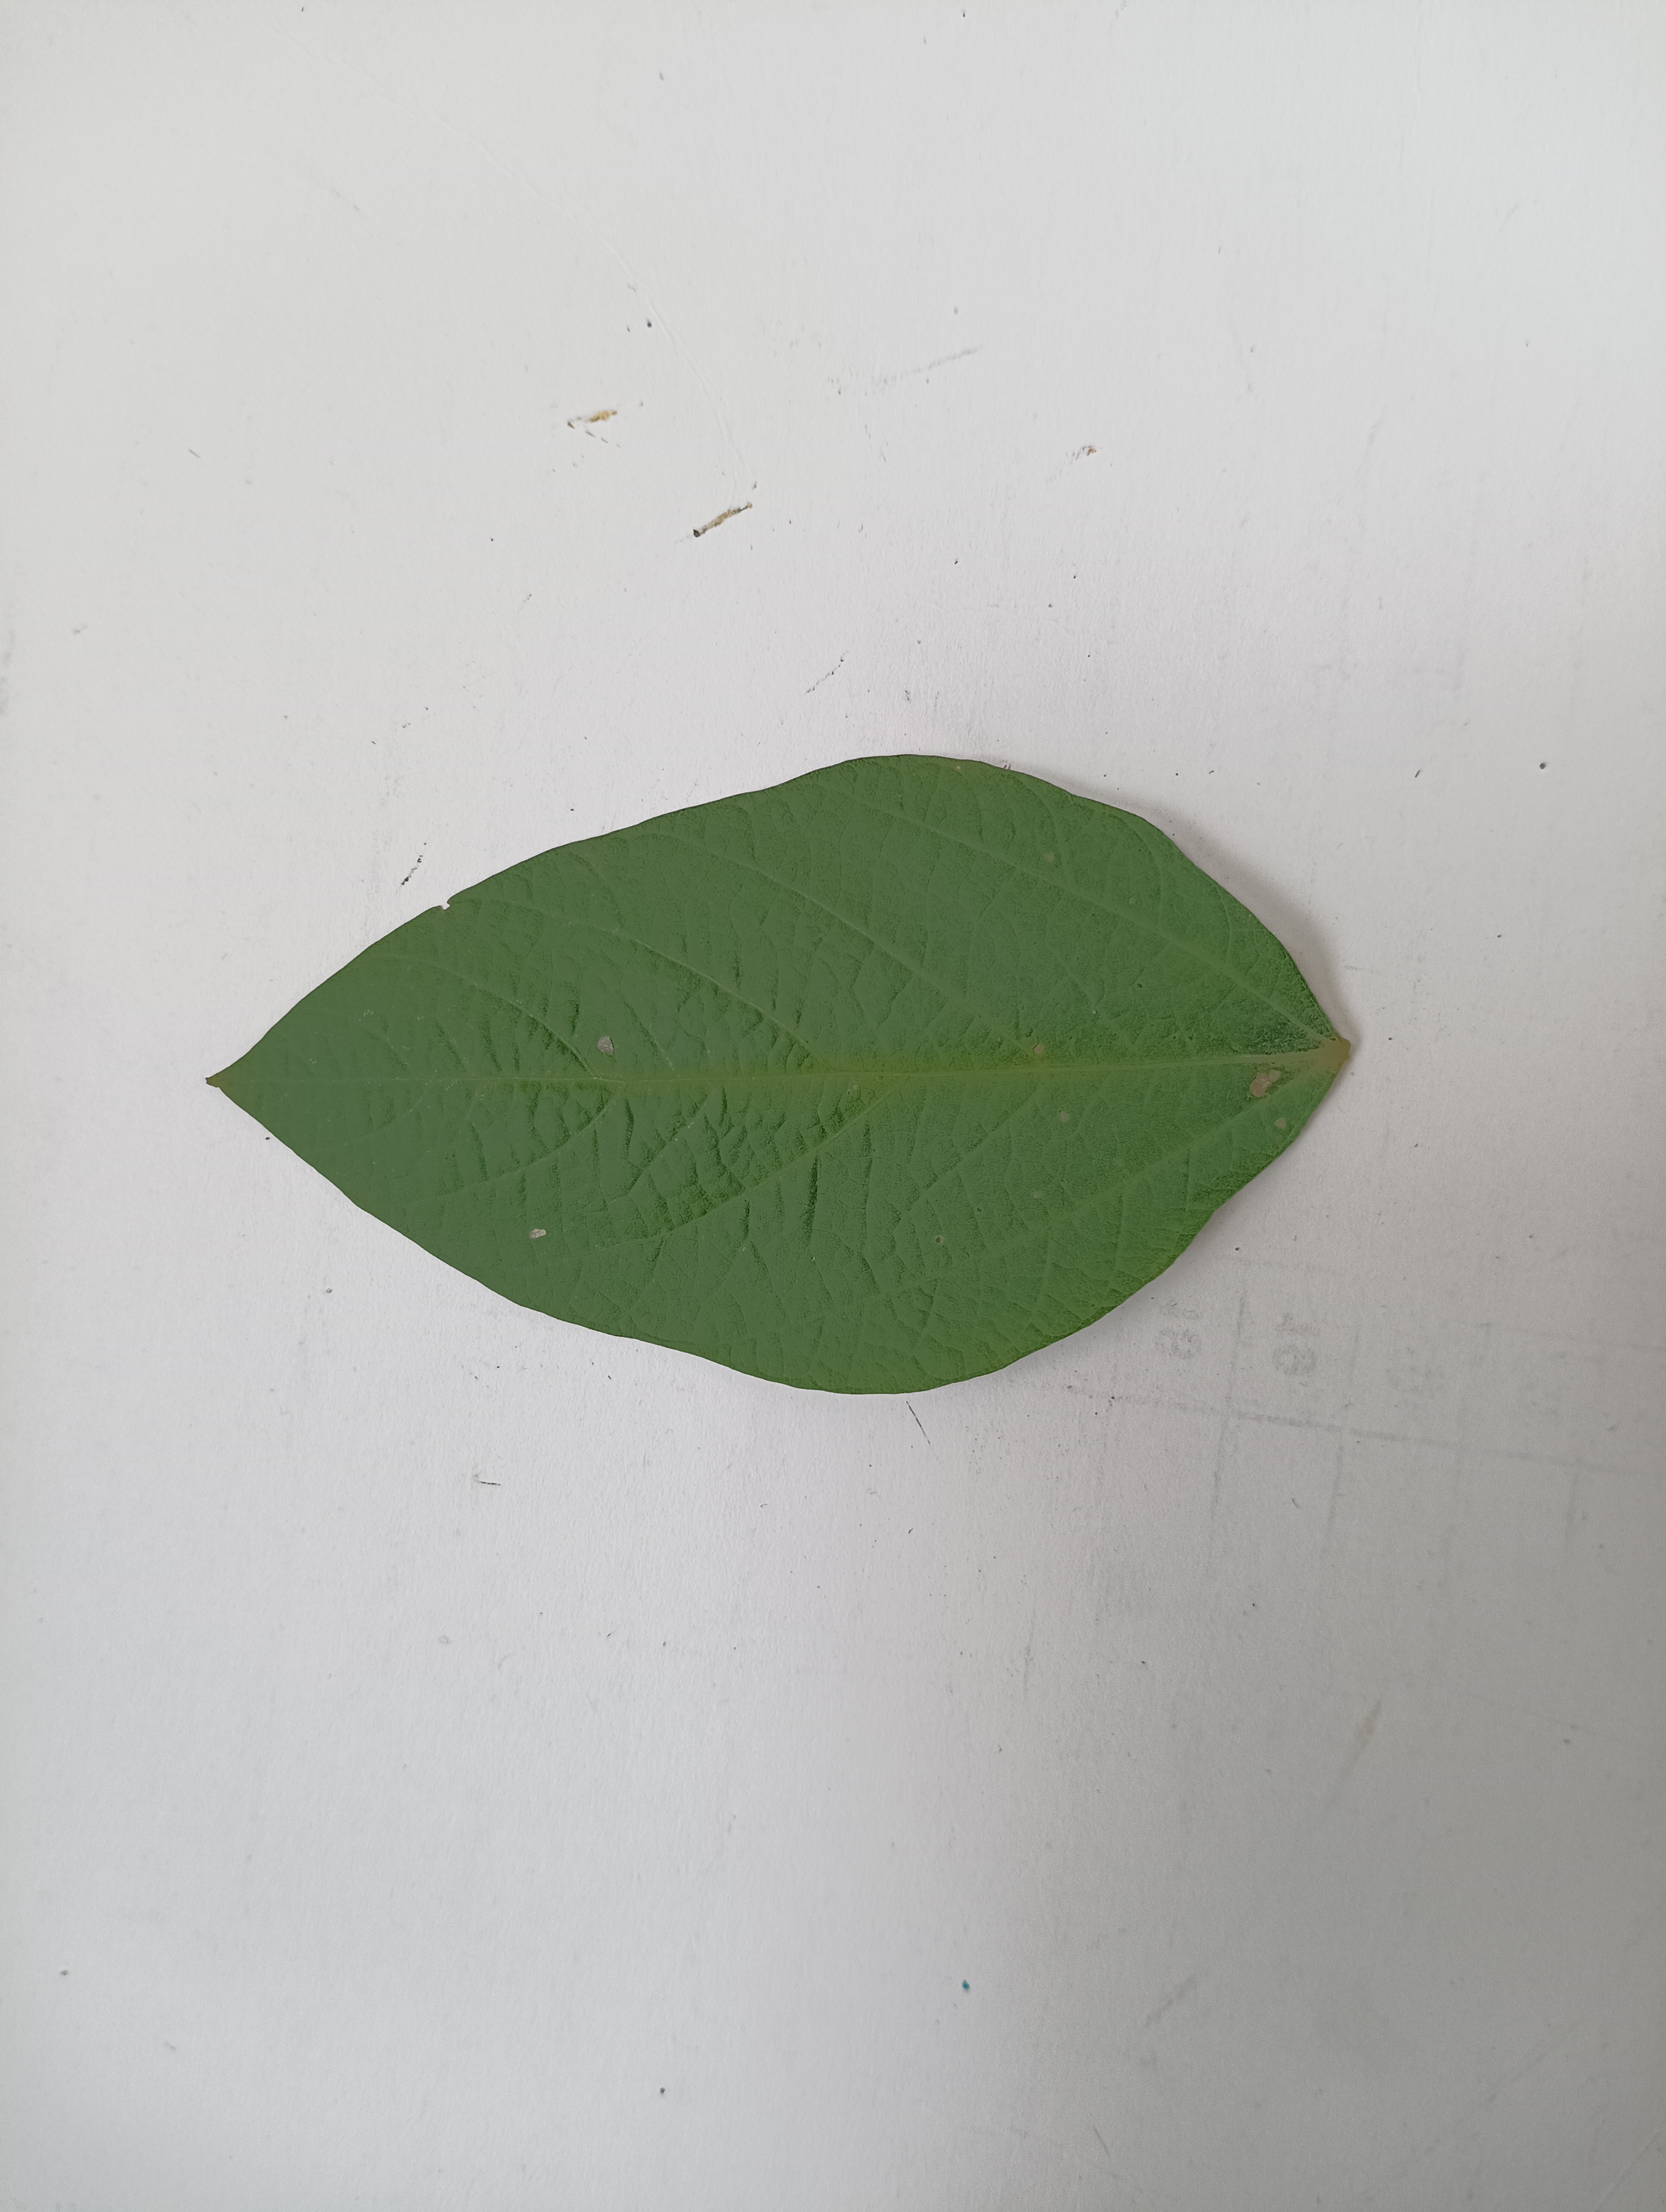
Label: Bacterial leaf Blight